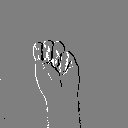
ASL letter: m